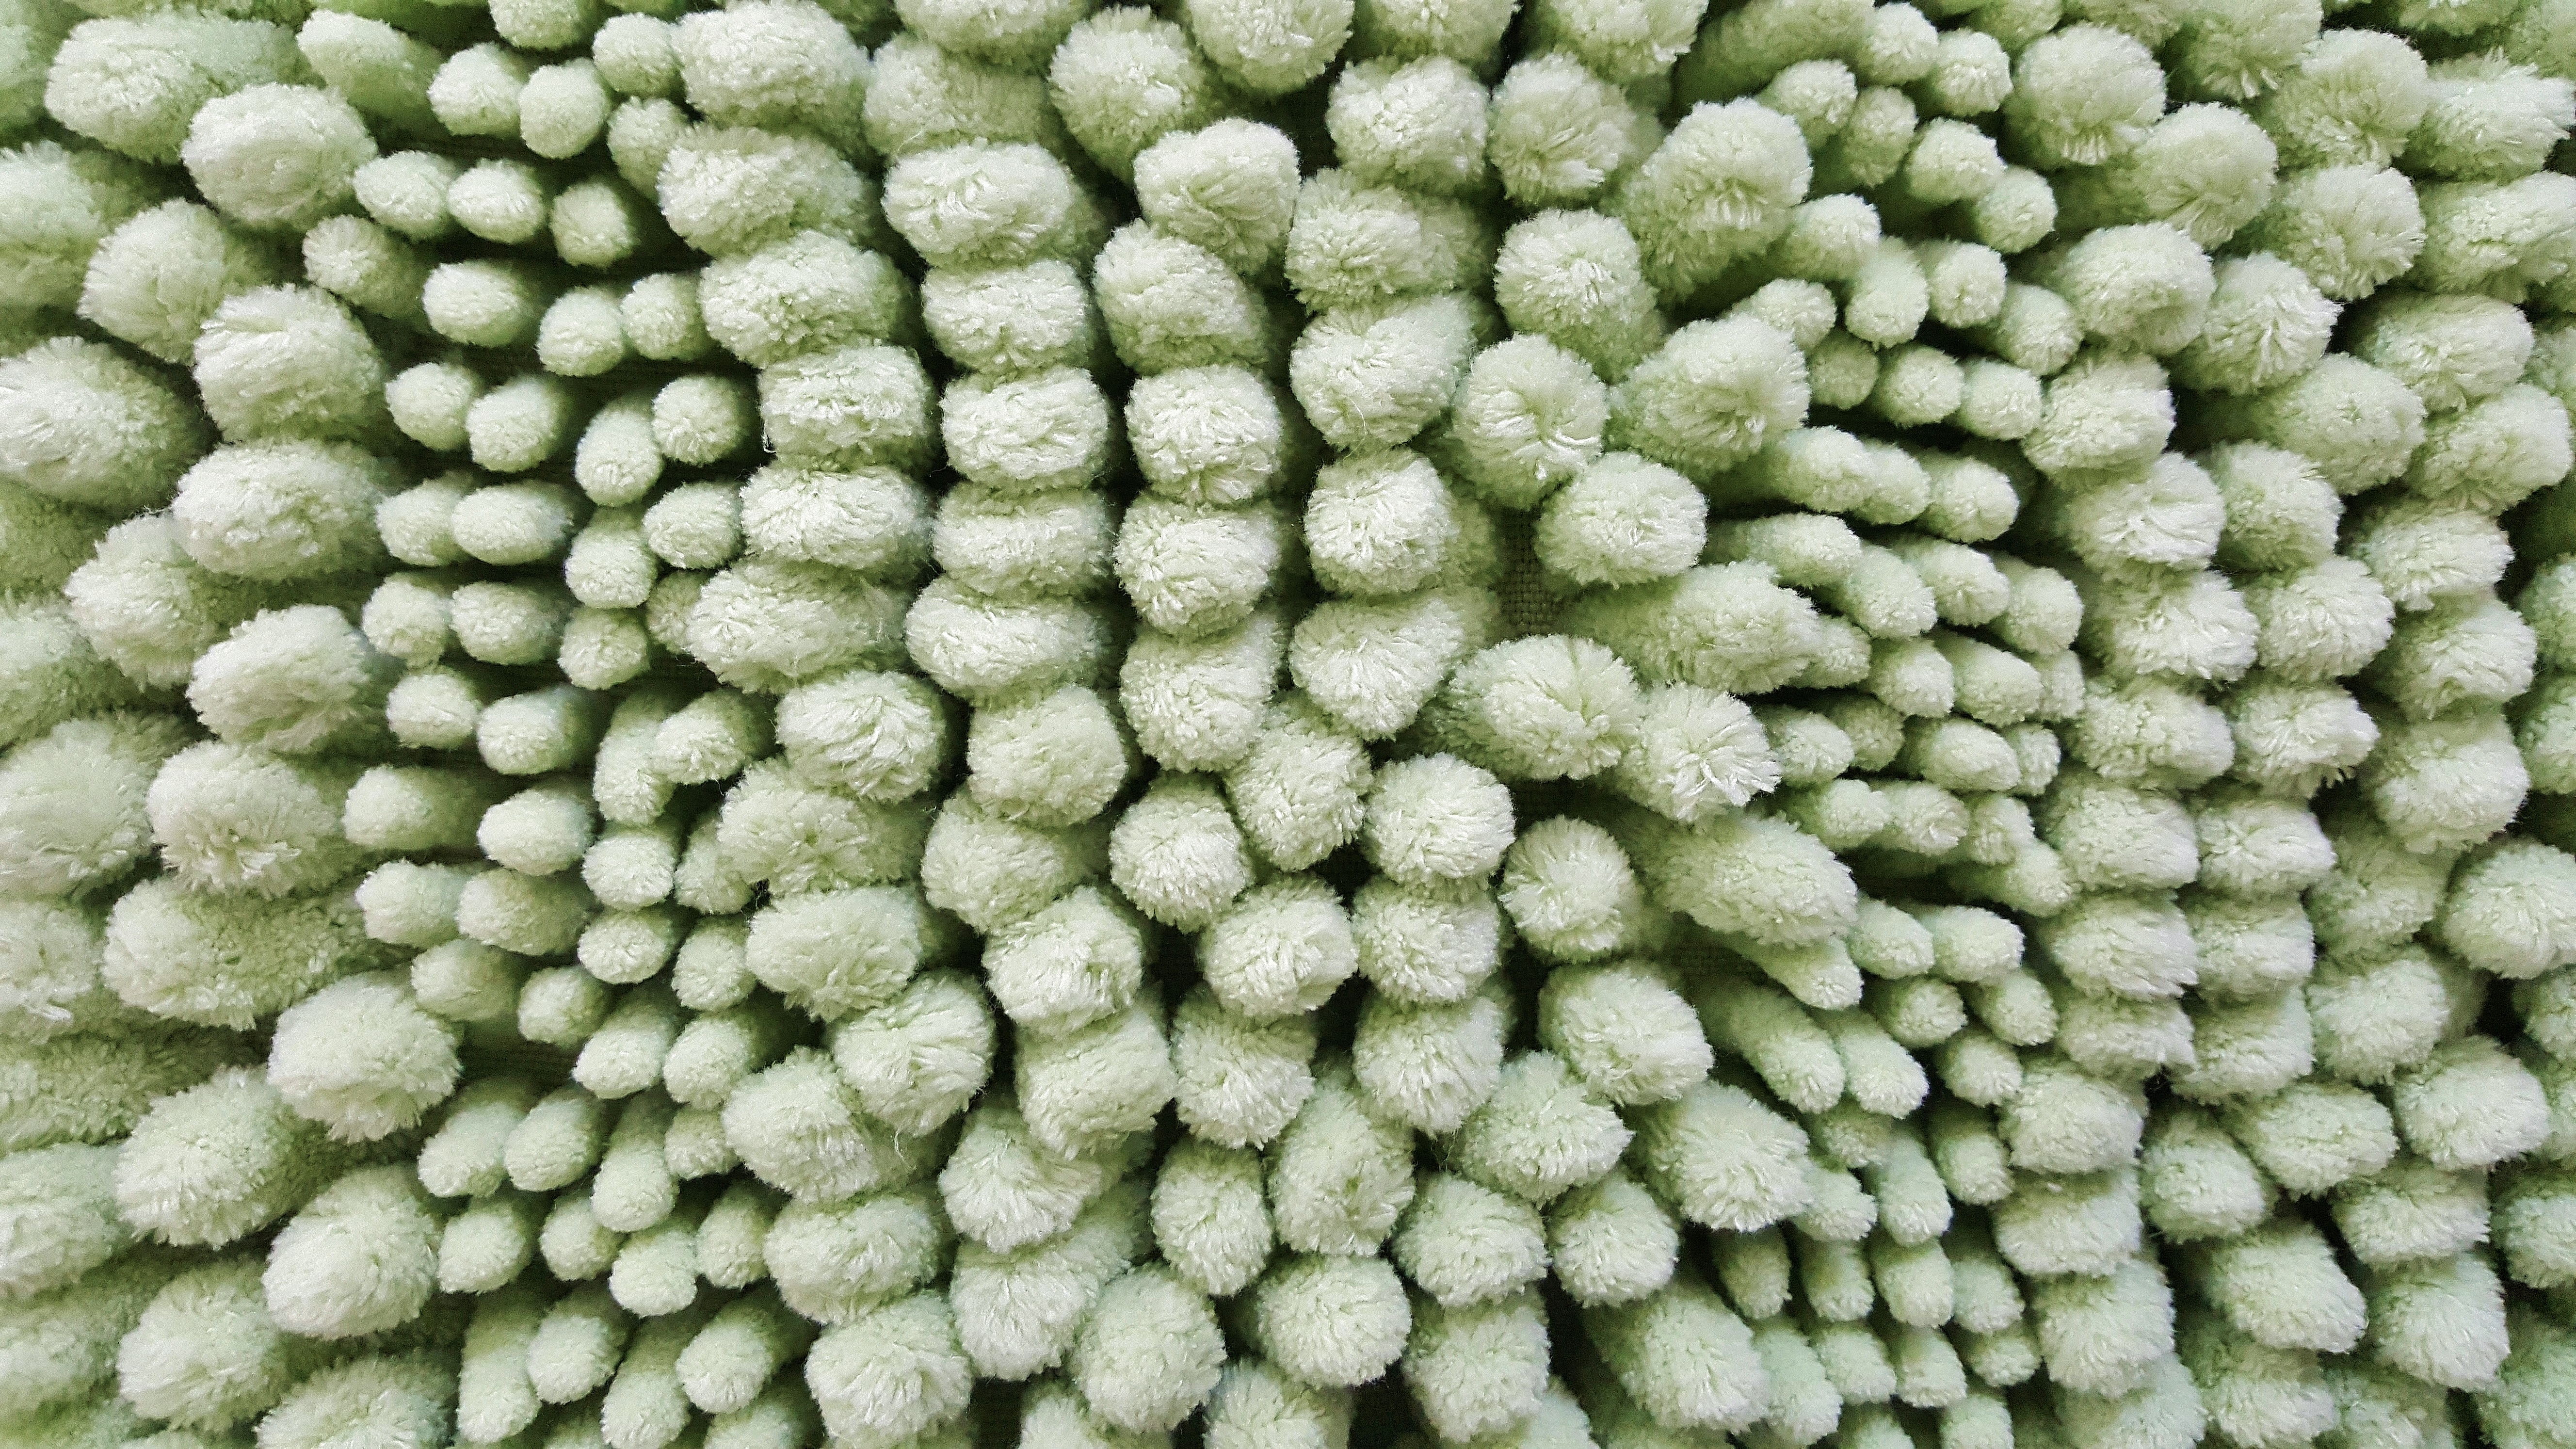
plant, texture, leaf, flower, food, green, produce, vegetable, crop, material, close up, mat, background, shrub, flowering plant, bathmat, land plant